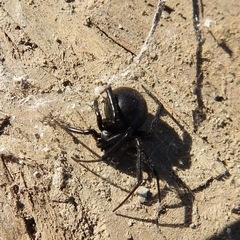
Species: Lactrodectus_hesperus